Oz Day 10K Wheelchair Road Race

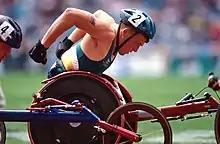
Kurt Fearnley racing at the Sydney Paralympics – a ten times winner of OZ Day 10k Wheelchair race

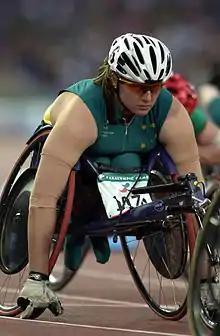
Louise Sauvage racing at the Sydney Paralympics – a ten times winner of OZ Day 10k Wheelchair race

Prominent international and Australian athletes have competed in the event and prize money is awarded. At the completion of the 2025 event, Kurt Fearnley and Madison de Rosario had won the race eleven times and Louise Sauvage ten times.